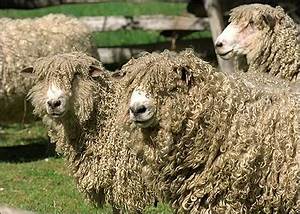
Label: pecora